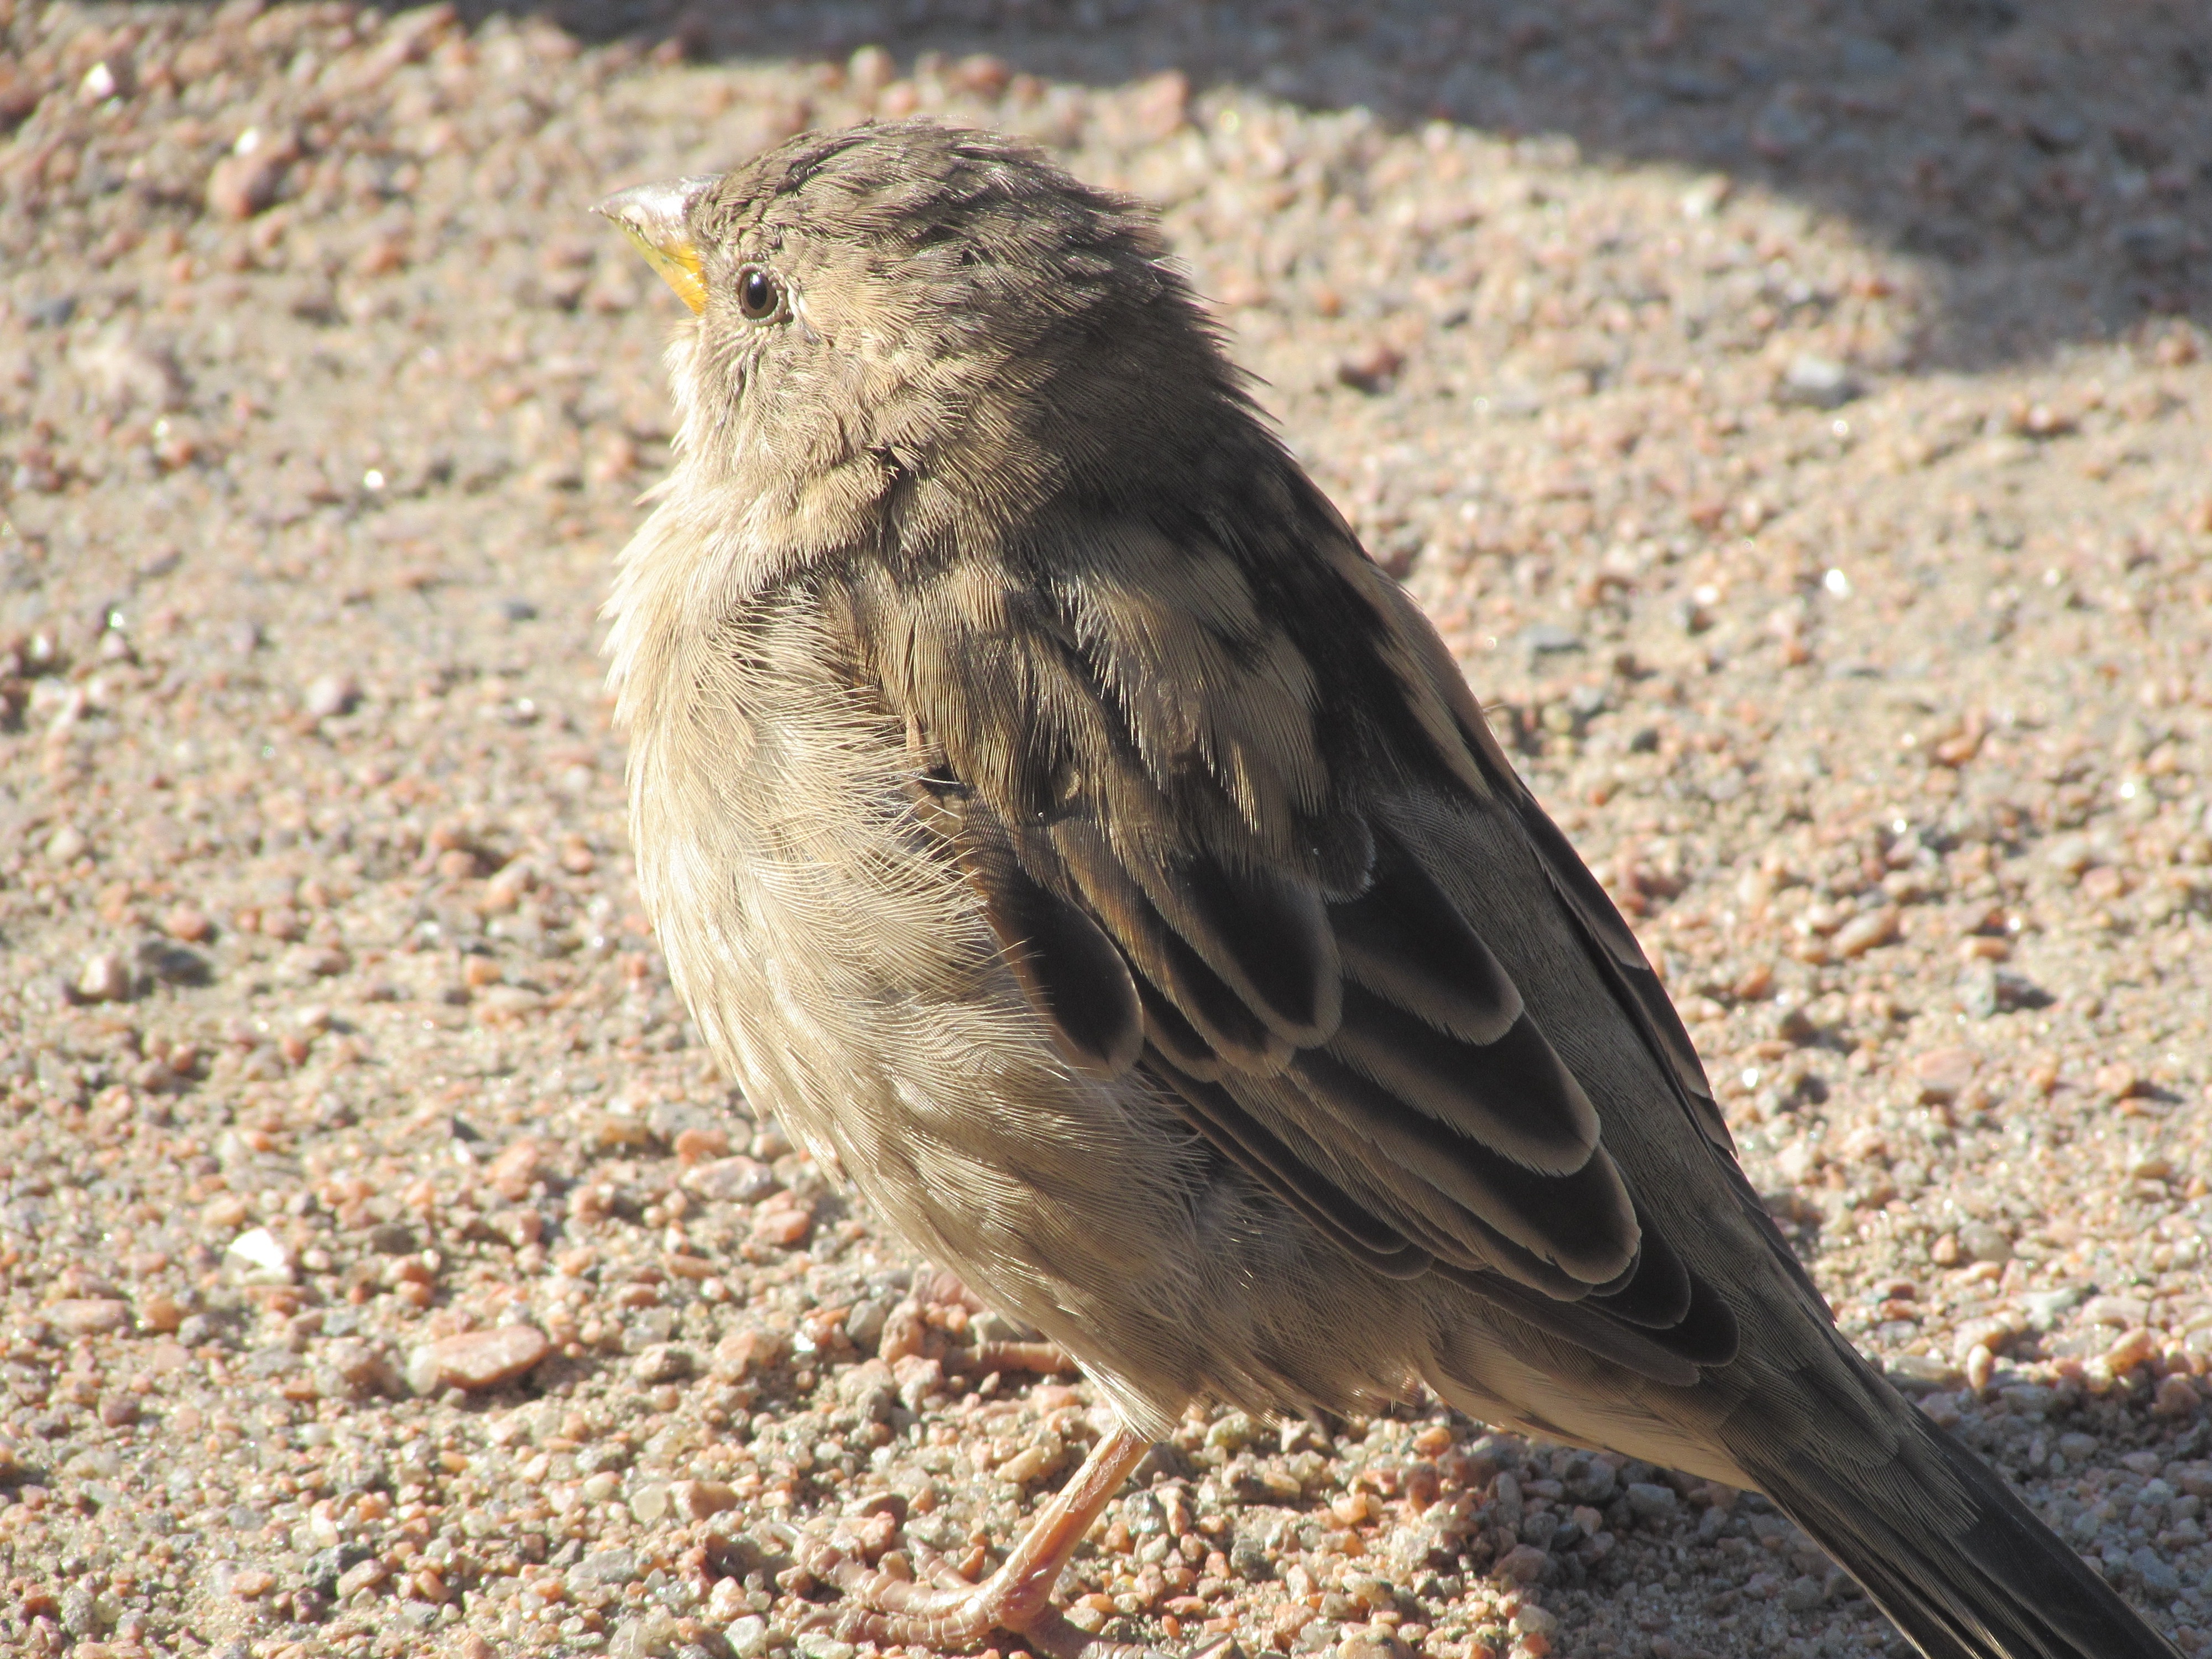
nature, bird, wing, wildlife, beak, fauna, birds, little, vertebrate, sparrow, finch, brambling, feathered race, lark, house sparrow, old world flycatcher, perching bird, emberizidae, ortolan bunting